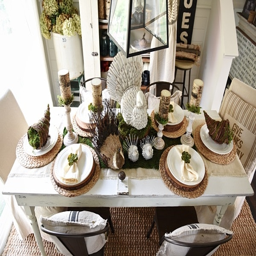
rustic neutral fall thanksgiving table - neutral thanksgiving decor ideas with tips & tricks on how to design the table .